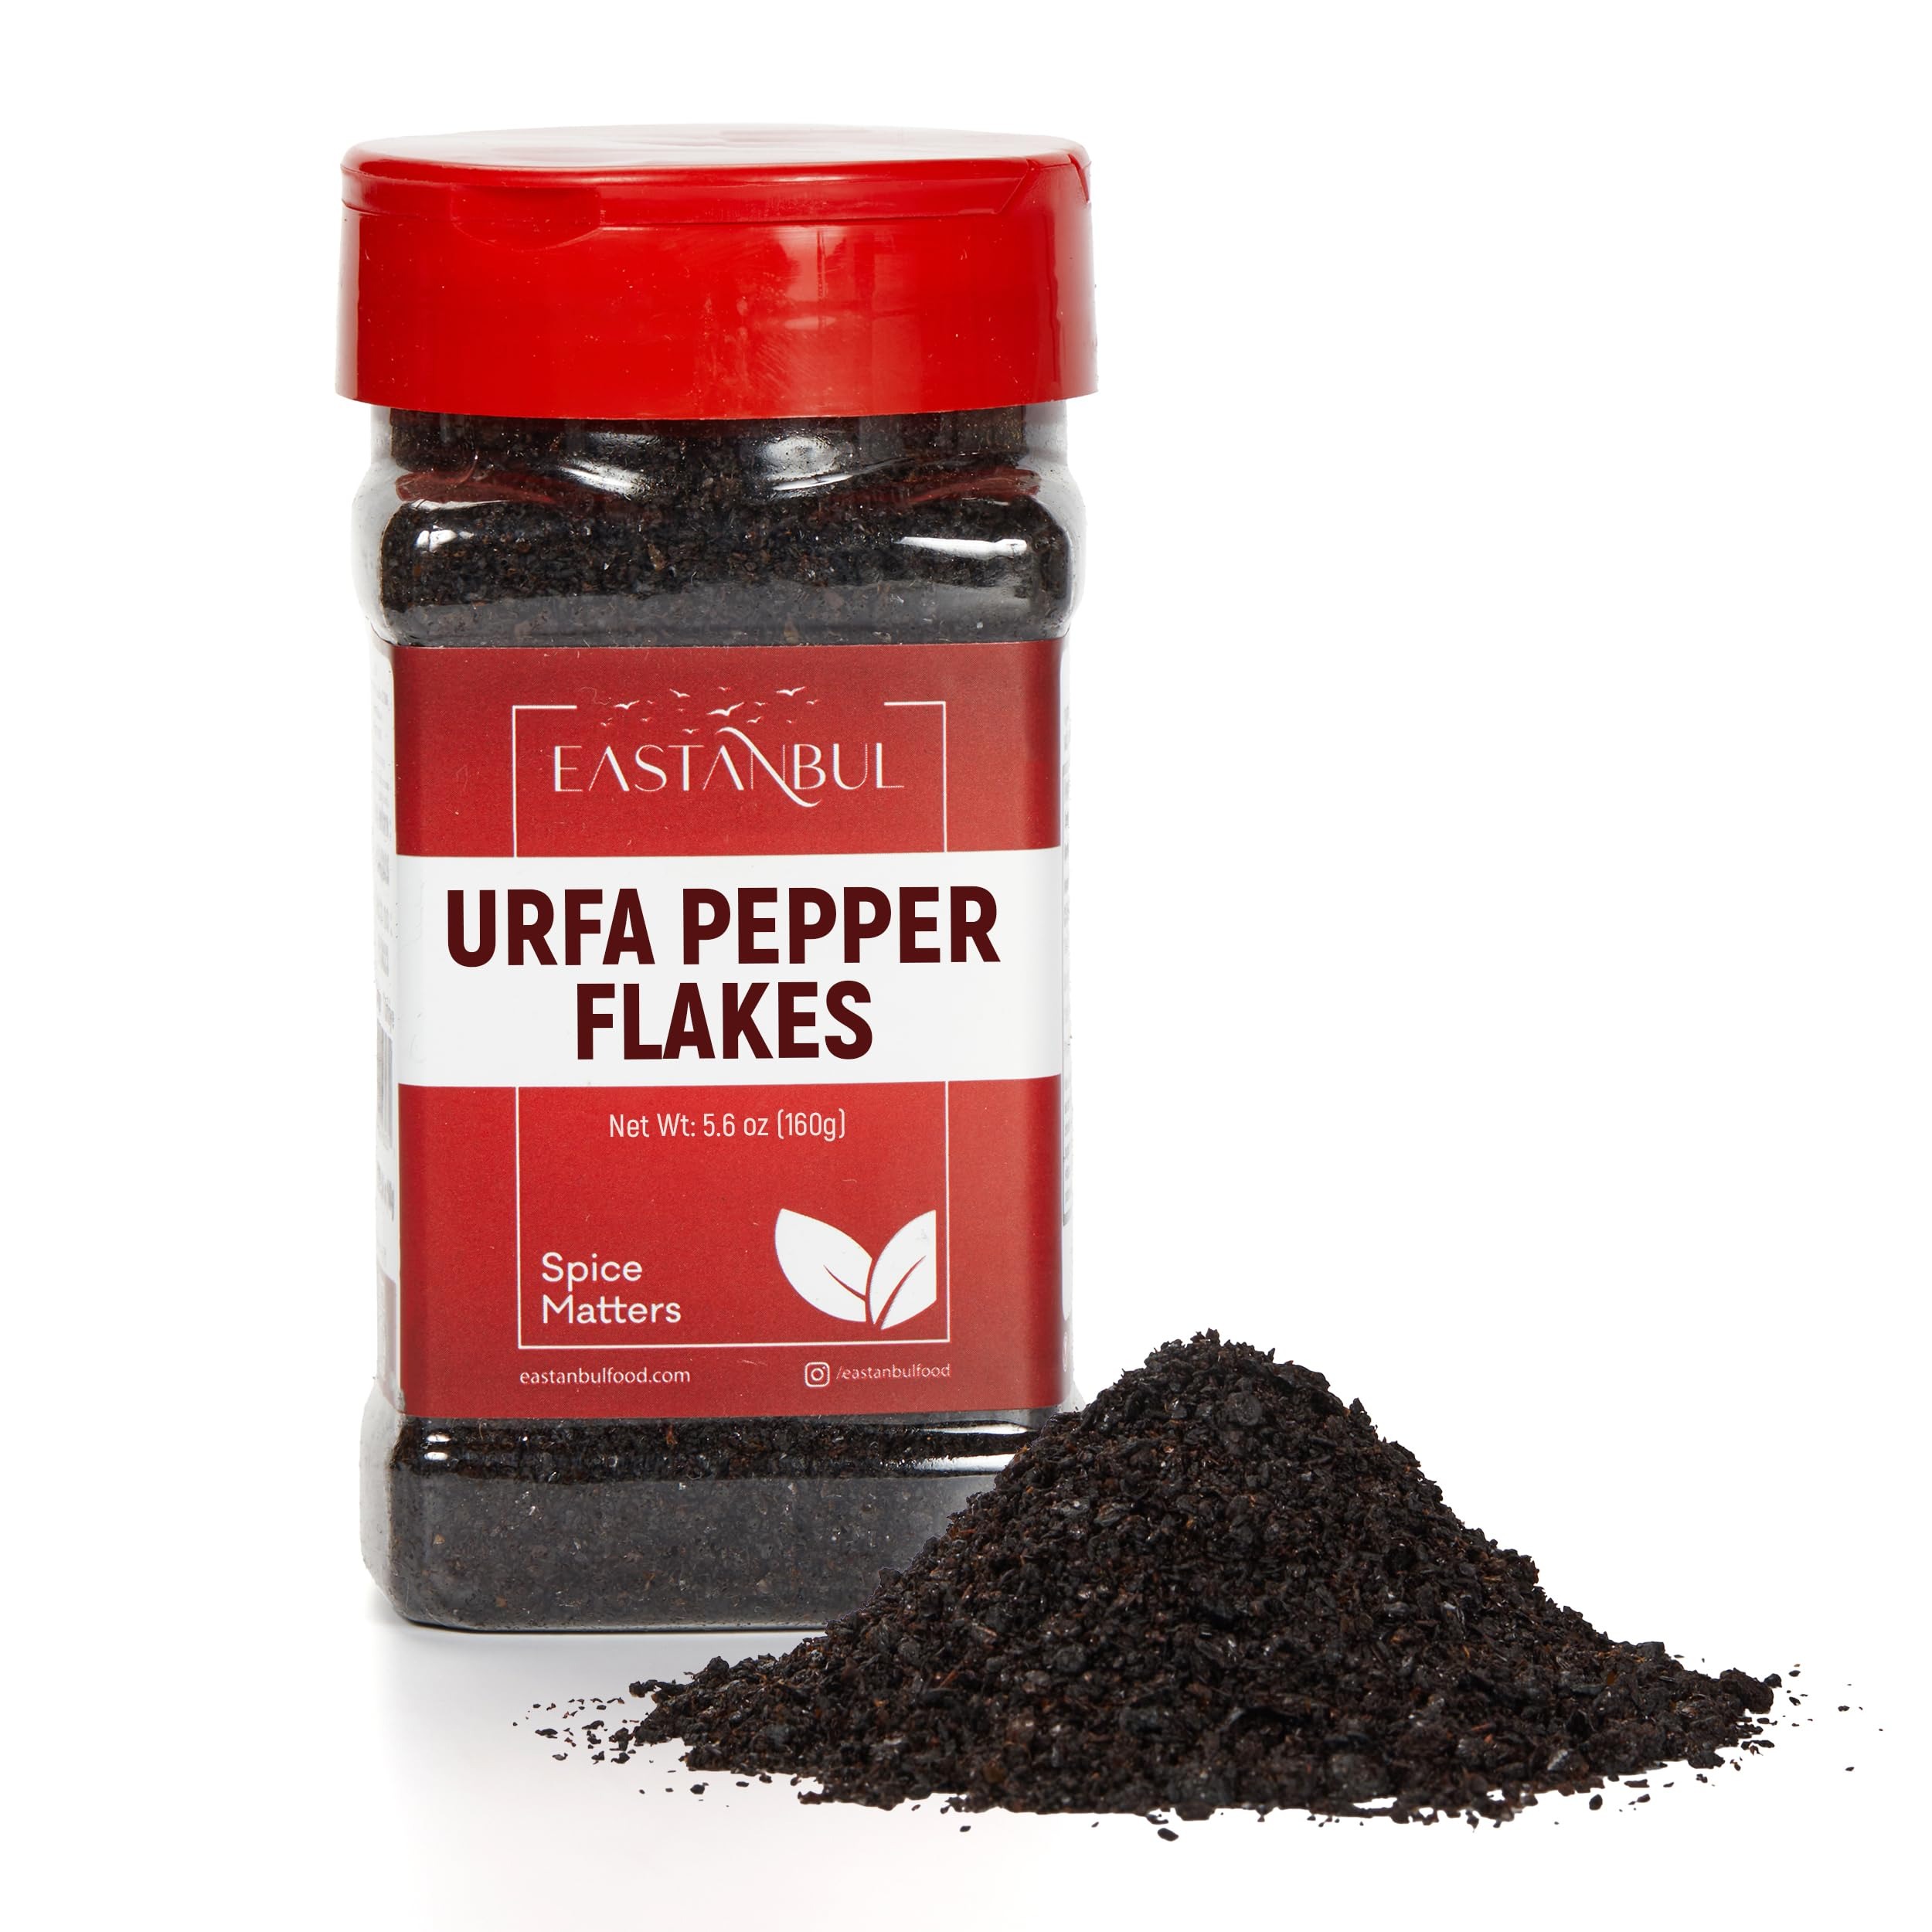
Item Name: Eastanbul Urfa Biber, 5.6oz, Urfa Pepper Flakes, Isot, Mild-Moderately Hot Chili Flakes, Blackish-Red Turkish Pepper for Cooking & Seasoning, Special Pul Biber, From Unique Spices of Turkey
Bullet Point 1: Smokey Urfa Biber : Spices are literally divine gifts, and Eastanbul is thrilled to meet its customers with another meticulously selected exquisite and exotic goodness gathered from marvelous lands in Urfa, Home of Gobeklitepe, right on the top of the ancient Fertile Crescent which is known as the cradle of civilizations: Urfa Biber, with a rich, smoky, and slightly sweet flavor with a moderate level of heat and a hint of raisin-like undertones
Bullet Point 2: Iconic Urfa Pepper : Overall reminiscent of Aleppo pepper and red pepper flakes. Yet, Urfa Pepper AKA Isot is a distinct Turkish spice and Turkish Seasoning as it has seeped into the very marrow of the city it originates from, becoming an integral part of its culture and identity. With its heavenly flavor, texture, and pleasant blackish-red color, it embodies the spirit of thousands of years of history, soulful songs, raw meatballs, and a myriad of kebabs
Bullet Point 3: Versatile Use : It is very easy to extend this warm, smokey, earthy, and delightfully complex aroma probably with a hint of chocolate and coffee to many dishes and add a kick with a depth of flavor. Cheese mixtures, scones, oatmeals, fish fillets, omelets, shakshuka, grilled meats, chicken and vegetables, avocado toasts, Pilaf rice, eggs, salads, various rub mixes, and even ice cream welcome this special black chili from Urfa province of Turkey
Bullet Point 4: 100% Natural and Clean : Our top-notch quality, fresh Turkish Pepper is vegan, Non-Adultered, non-GMO, Non-MSG, and free from harmful chemicals and additives. Comes in a sealed PET bottle with a handy shaker top, ensuring ease of use and storage
Bullet Point 5: Spice Matters! Our brand embraces responsible manufacturing, material transparency, and workplace diversity and is committed to the utmost customer satisfaction standards. Eastanbul %100 stands behind its authentic spices
Product Description: <p><strong>Urfa Pepper Flakes</strong></p><p><strong>Also Known As: &nbsp;</strong>Isot Pepper, Urfa Biber</p><p><strong>Origin:</strong> Named after the city of Urfa in southeastern Turkey, where the peppers are sun-dried and cured.</p><p><strong>Ingredients:</strong> Red pepper, salt, edible vegetable oil</p><p><strong>Taste and Aroma:</strong> A unique combination of smoky, fruity, and earthy flavors with a moderate heat level.</p><p><strong>Uses:</strong> Sprinkle on kebabs, salads, roasted vegetables, and meat dishes for an authentic Middle Eastern taste.</p><p><strong>Substitutes:</strong> Aleppo pepper flakes, Maras pepper flakes, or a blend of smoked paprika and cayenne pepper.</p><p><strong>Fun Fact: </strong>Urfa peppers are sun-dried by day and wrapped tightly at night, undergoing a curing process that contributes to their distinctive flavor.</p>
Value: 5.6
Unit: Ounce

Price: 7.99